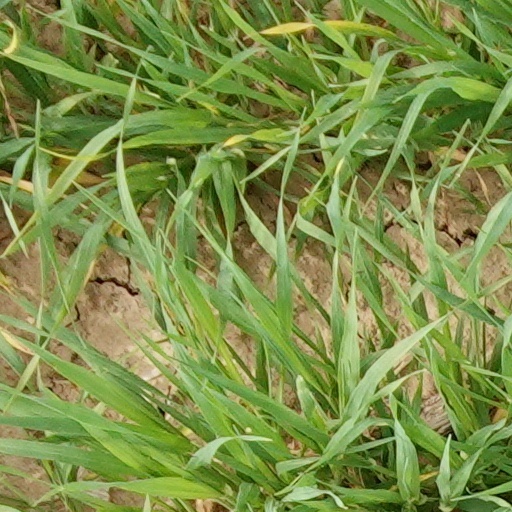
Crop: wheat